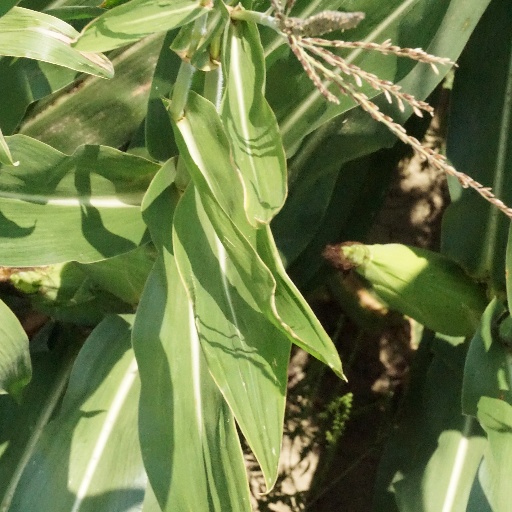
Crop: maize; corn